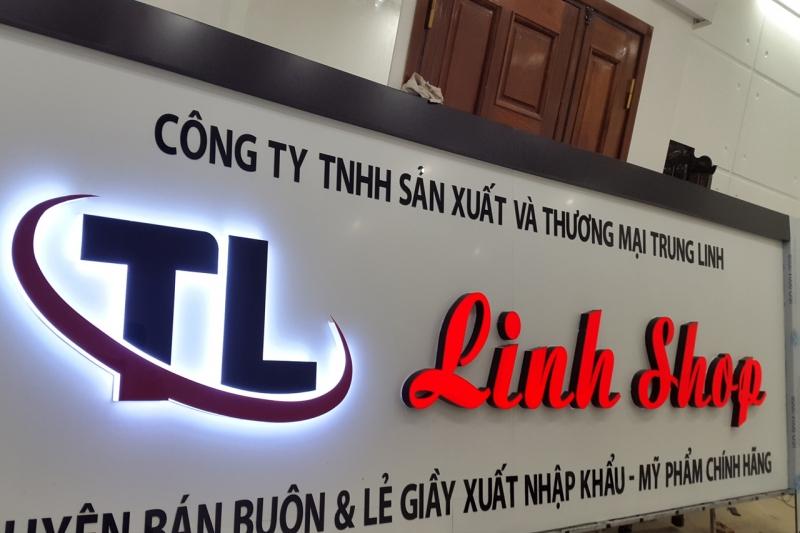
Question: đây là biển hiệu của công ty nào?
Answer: đây là biển hiệu của công ty tnhh sản xuất và thương mại trung linh